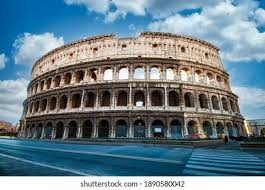
Landmark: Roman Colosseum